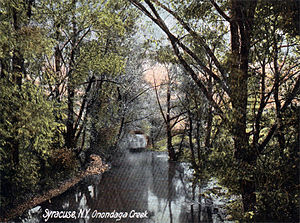
Van Schaick-ekspeditionen / Ekspeditionen / Marchen tilbage til Stanwix
Onondaga Creek, hvor kontinentalsoldaterne blev lagt i baghold af 20 onondagaindianere
Van Schaick-ekspeditionen var en militær ekspedition under Den Amerikanske Uafhængighedskrig, som var den første aktion og foreløber til Sullivan-ekspeditionen. Ekspeditionen hændte den 21. april 1779, da den amerikanske oberst Goose van Schaick førte ni kontinentale kompagnier ind i Onondagastammens land og plyndrede og hærgede de fleste af stammens byer. Onondagaerne mistede op til 12 civile og krigere samtidig med, at amerikanerne tog 34 mennesker til fange, brændte alle bygninger og alt korn og andre afgrøder og tog de fleste heste. USA mistede til gengæld ikke en eneste mand under aktionen. Disse angreb fandt sted i Onondagastammens land mest i stammens byer omkring hovedstaden Onondaga i området i dag syd for byen Syracuse, New York.